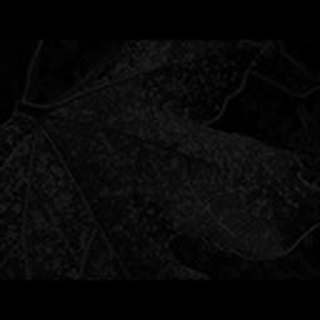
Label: cotton_aphids